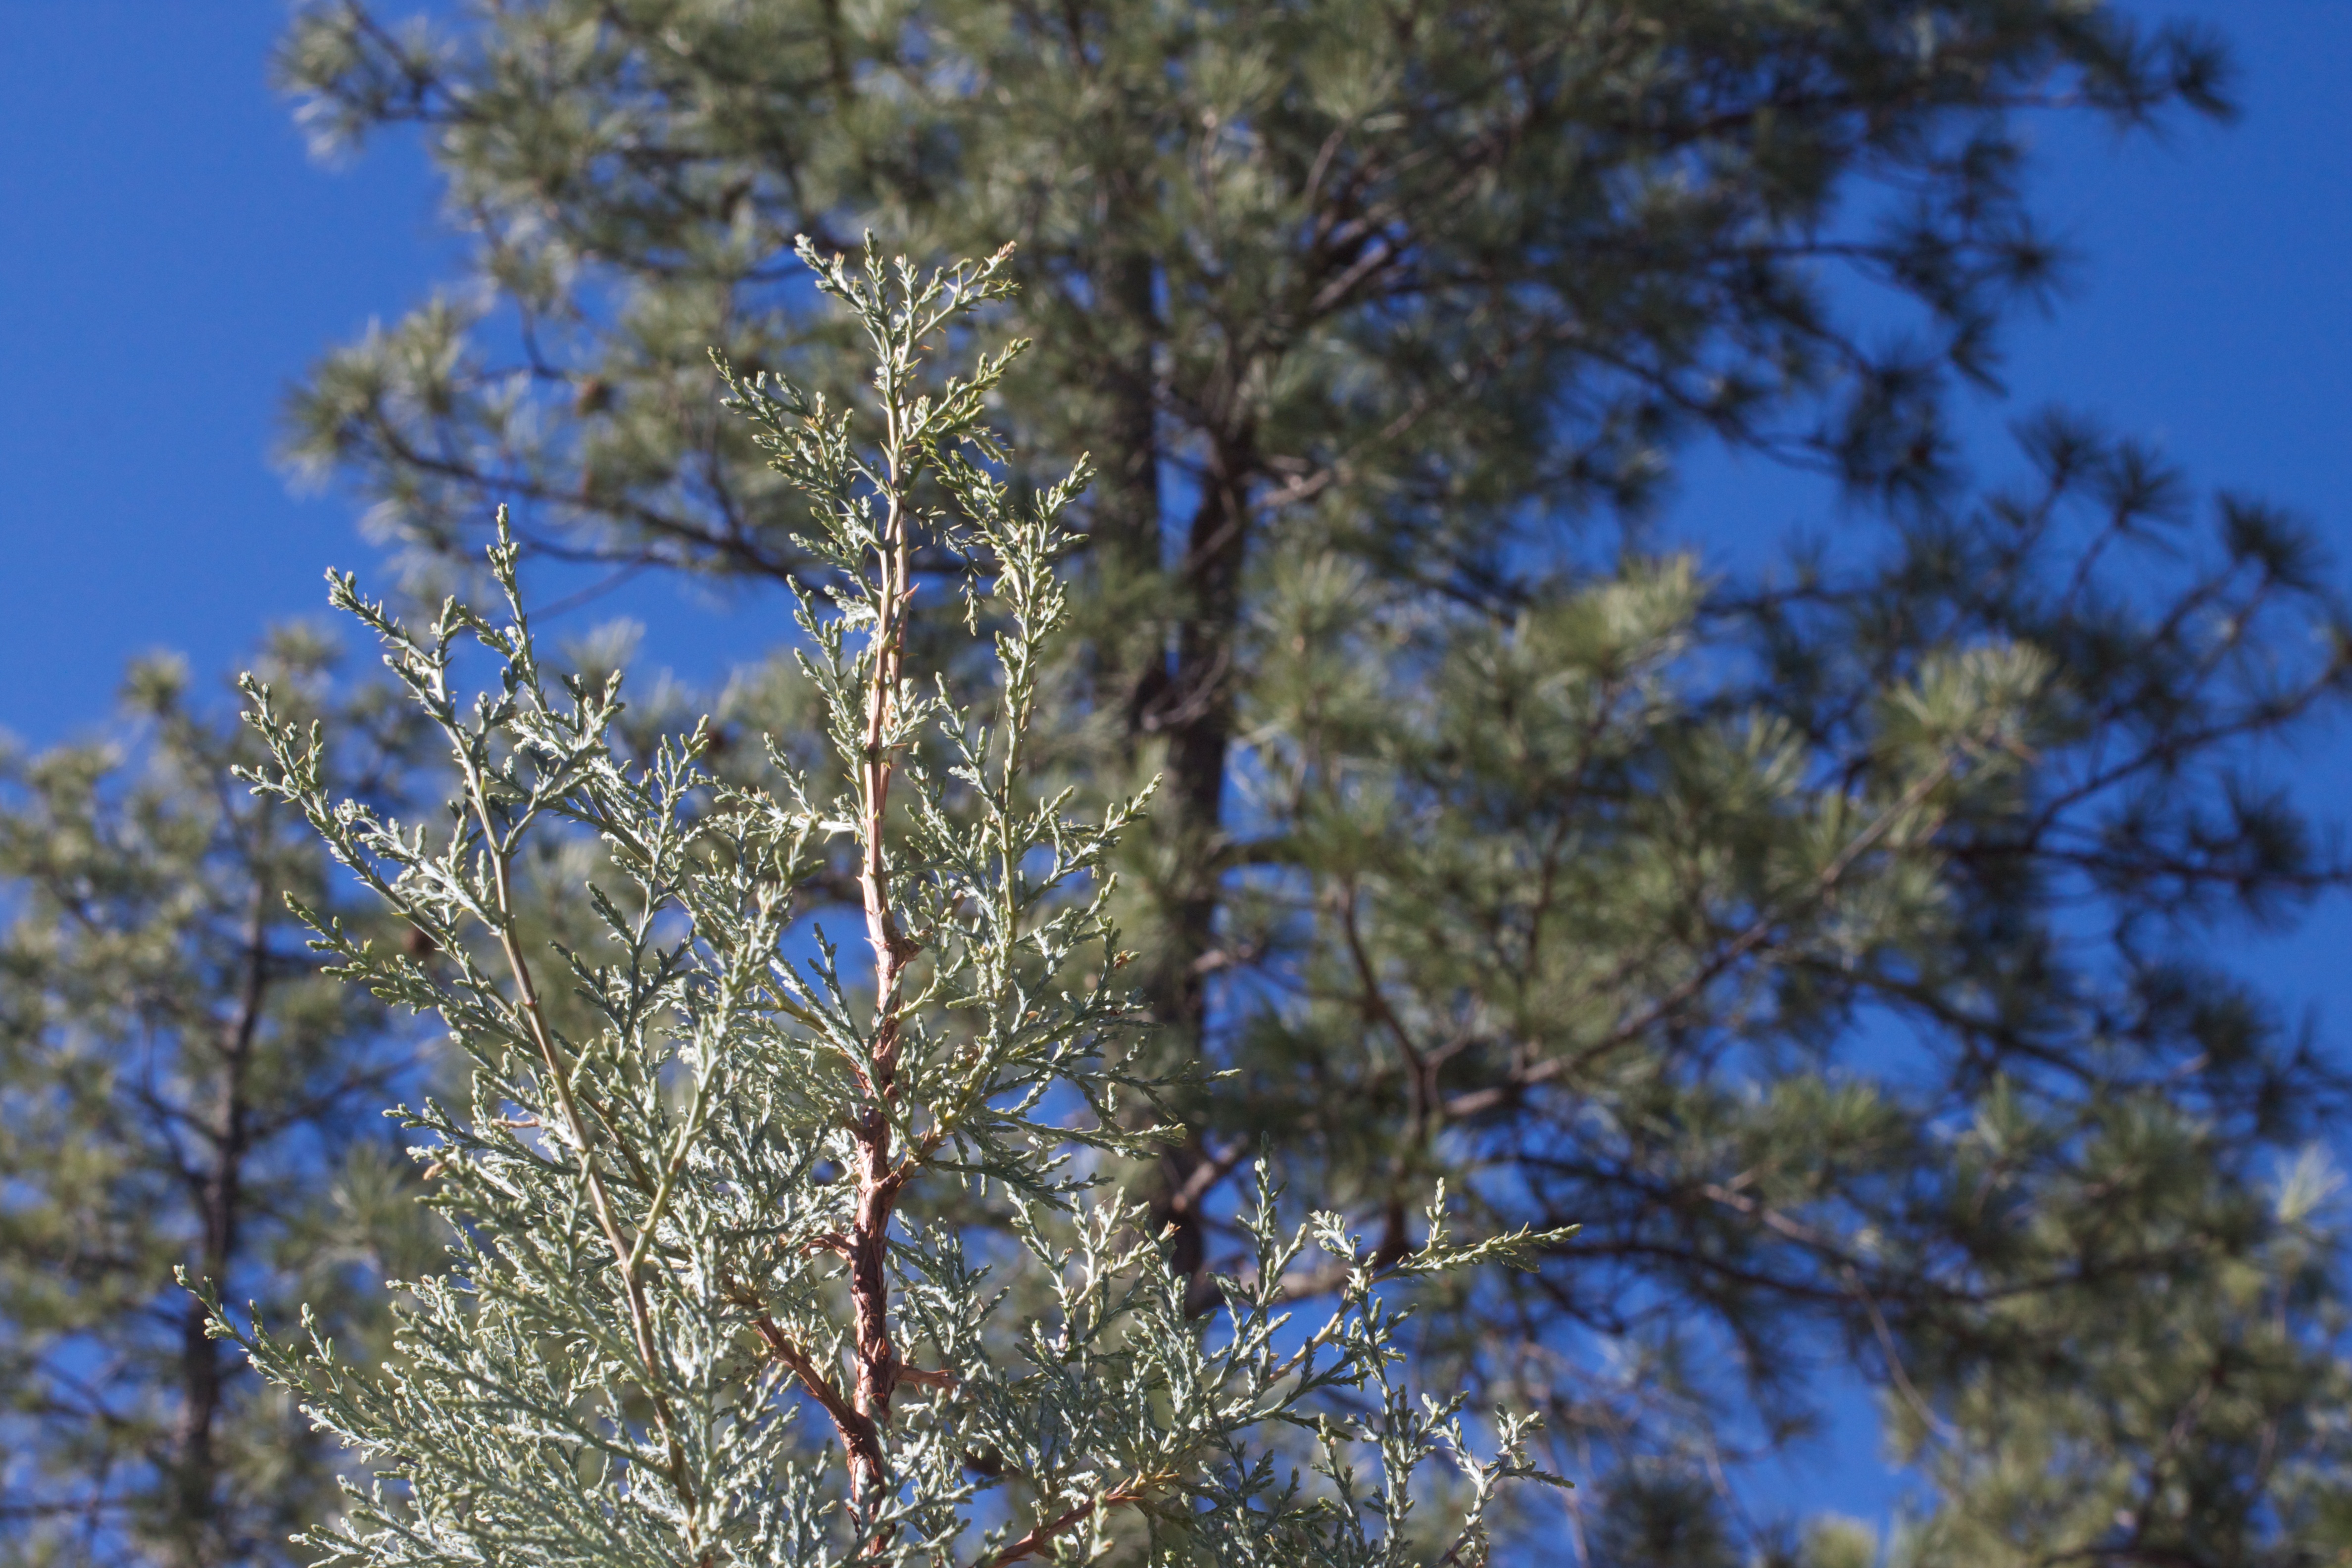
tree, branch, blossom, winter, plant, flower, frost, pine, flora, season, wildflower, spruce, juniper, shrub, ecosystem, flowering plant, woody plant, land plant